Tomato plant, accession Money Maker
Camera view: horizontal (90 deg, fisheye); turntable rotation: 240 degrees
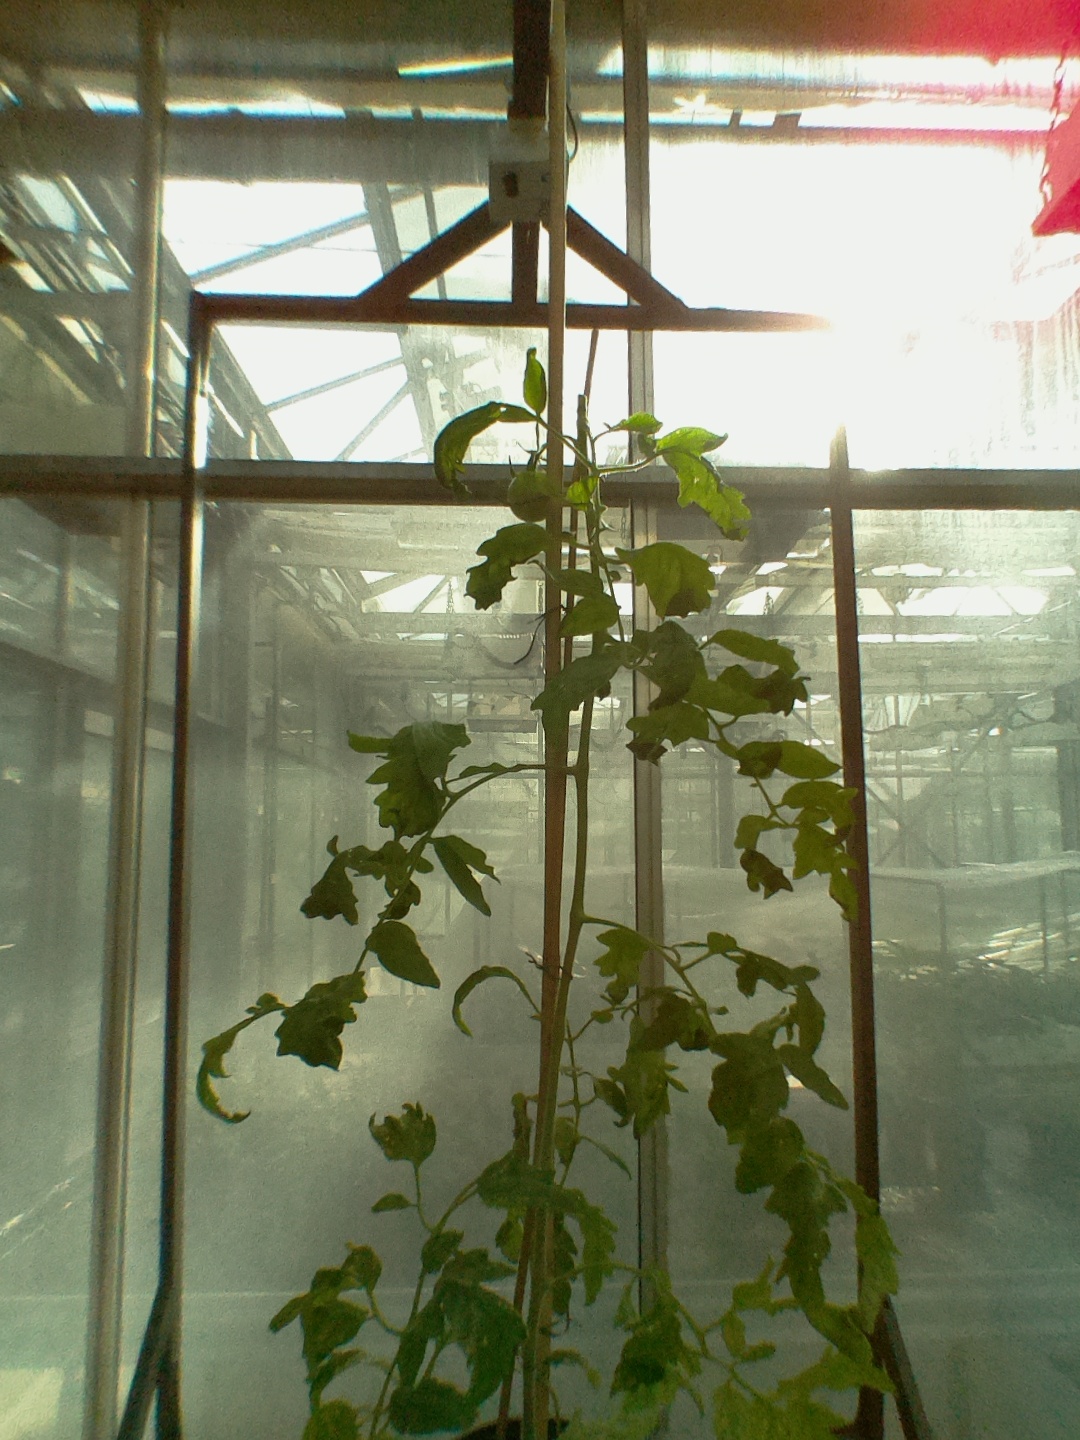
BBCH growth stage 74: 40%-50% of final fruit size